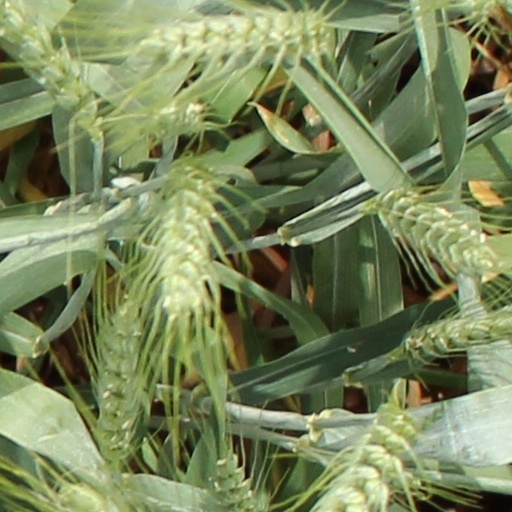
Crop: wheat